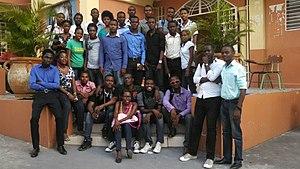
RÉSEAU DES JEUNES BÉNÉVOLES DES CLASSIQUES DES SCIENCES SOCIALES
Les Classiques des sciences sociales est une bibliothèque numérique basée à Saguenay, dans la province de Québec, au Canada. Au sein de la francophonie, elle est l'une des plus grandes bibliothèques virtuelles spécialisées en sciences humaines et sociales. Ses fichiers sont au format traitement de textes et téléchargeables gratuitement. Le principal objectif de cette bibliothèque est de favoriser l'accès à l'héritage intellectuel et à la culture scientifique au Québec.